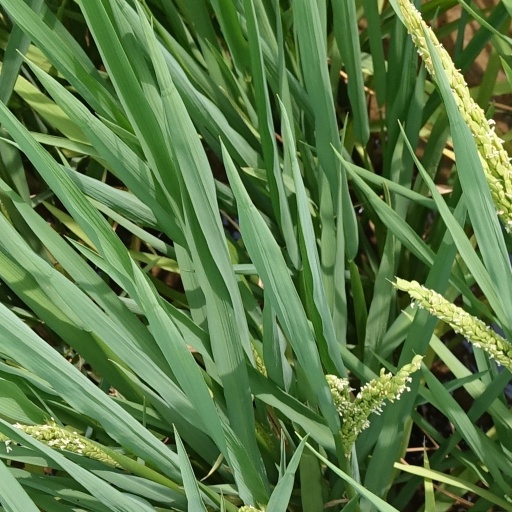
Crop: rice